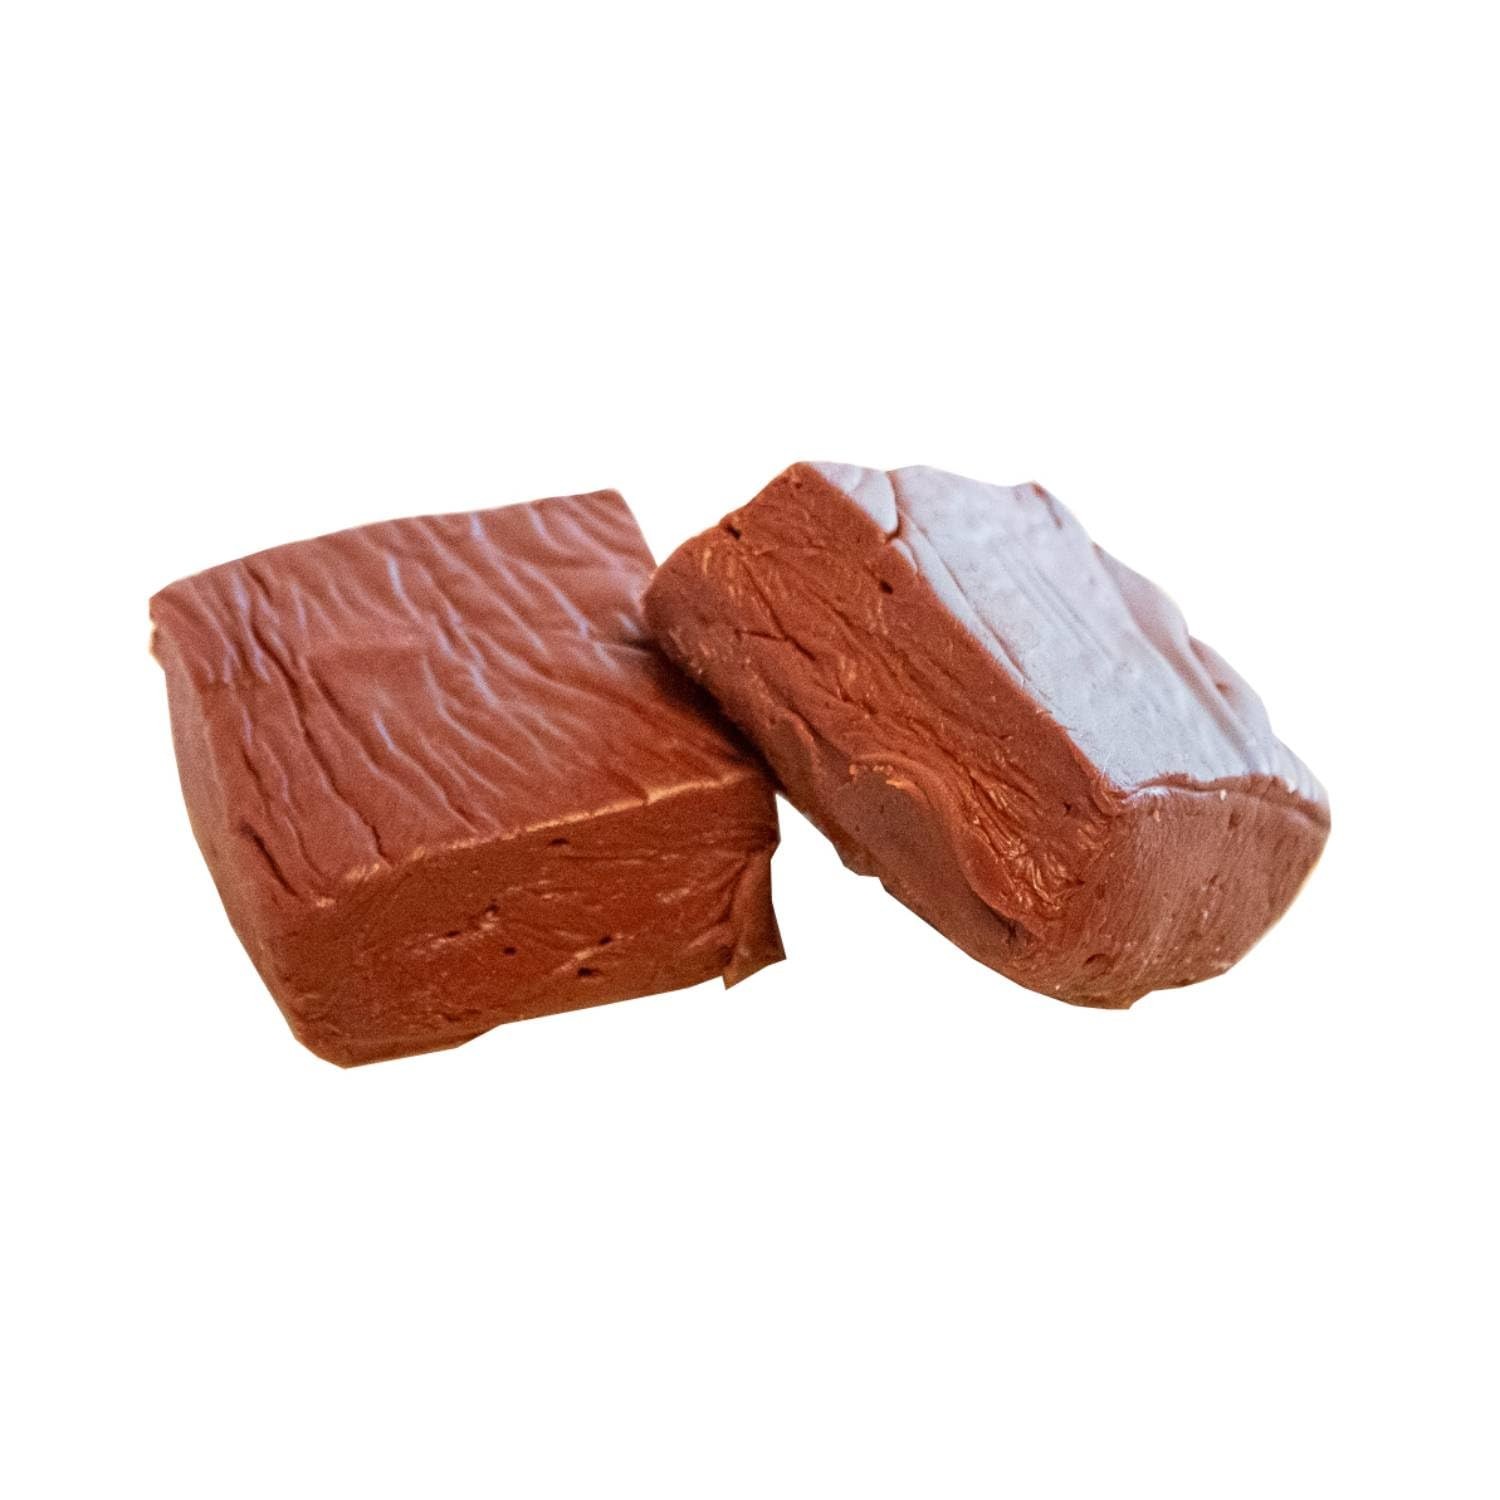
Item Name: Lehman's Homemade Artisan Fudge, Freshly Made Gourmet Candy, 1 Pound Package - Chocolate No Nuts
Bullet Point 1: Creamy, rich taste is perfected with our rule of thumb - use real butter and cream!
Bullet Point 2: Delicious homemade fudge, for a special gourmet snack, luxurious treat, or hostess gift
Bullet Point 3: We hand craft our melt-in-your-mouth, artisan fudge in Kidron, Ohio in small batches
Bullet Point 4: Includes 1 pound of freshly made creamy fudge in a recyclable container with plastic knife for cutting, USA Made
Product Description: Melt-in-Your-Mouth Homemade Fudge. Our fudge is made by us right in our store in Kidron, Ohio. That creamy, rich taste is perfected with our rule of thumb - use real butter and cream! Melt-in-your mouth, creamy flavor. 1 lb. USA made. Ingredients: Chocolate Fudge: Sugar, water, butter (cream [milk], salt), corn syrup solids, cocoa, hydrogenated palm kernel oil with soy lecithin, brown sugar, chocolate liquor, non-fat dry milk solids, cocoa butter, cream (milk) powder, sorbitol, soy lecithin (an emulsifier), salt, natural and artificial flavors, potassium sorbate. Allergy information: Contains milk, soy. Manufactured on the same equipment that processes coconut, egg, peanuts, tree nuts, wheat.
Value: 16.0
Unit: Ounce

Price: 26.98